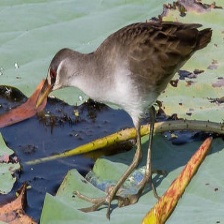
Species: WHITE BROWED CRAKE
Scientific name: AMAURORNIS CINEREA